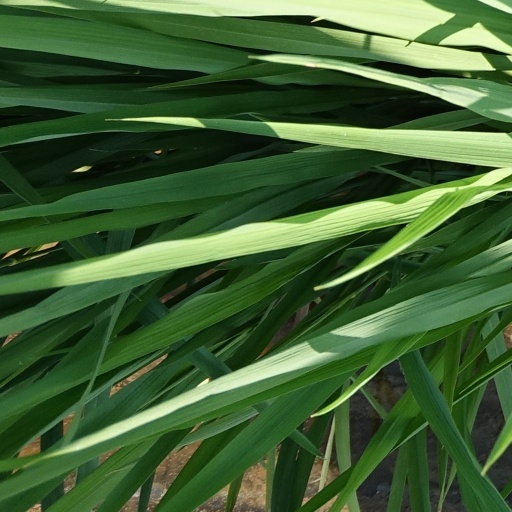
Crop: rice